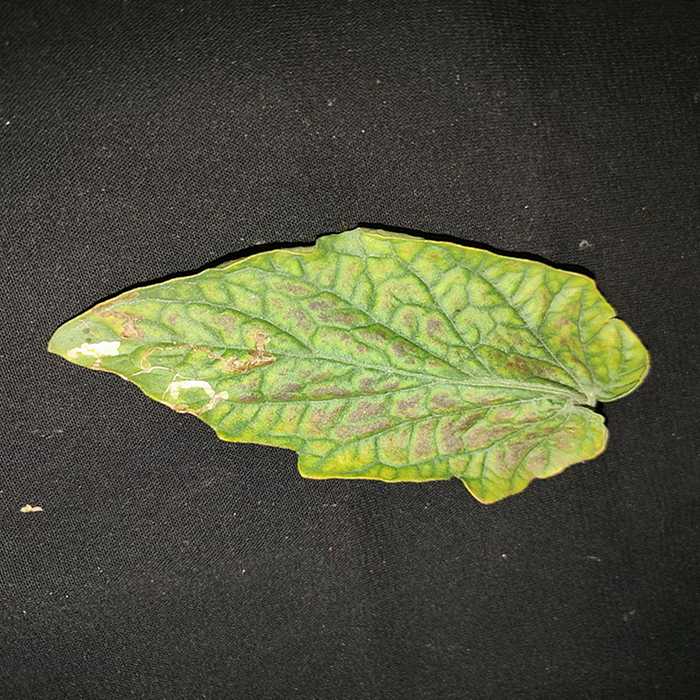
Plant: Tomato
Label: Tomato spotted wilt